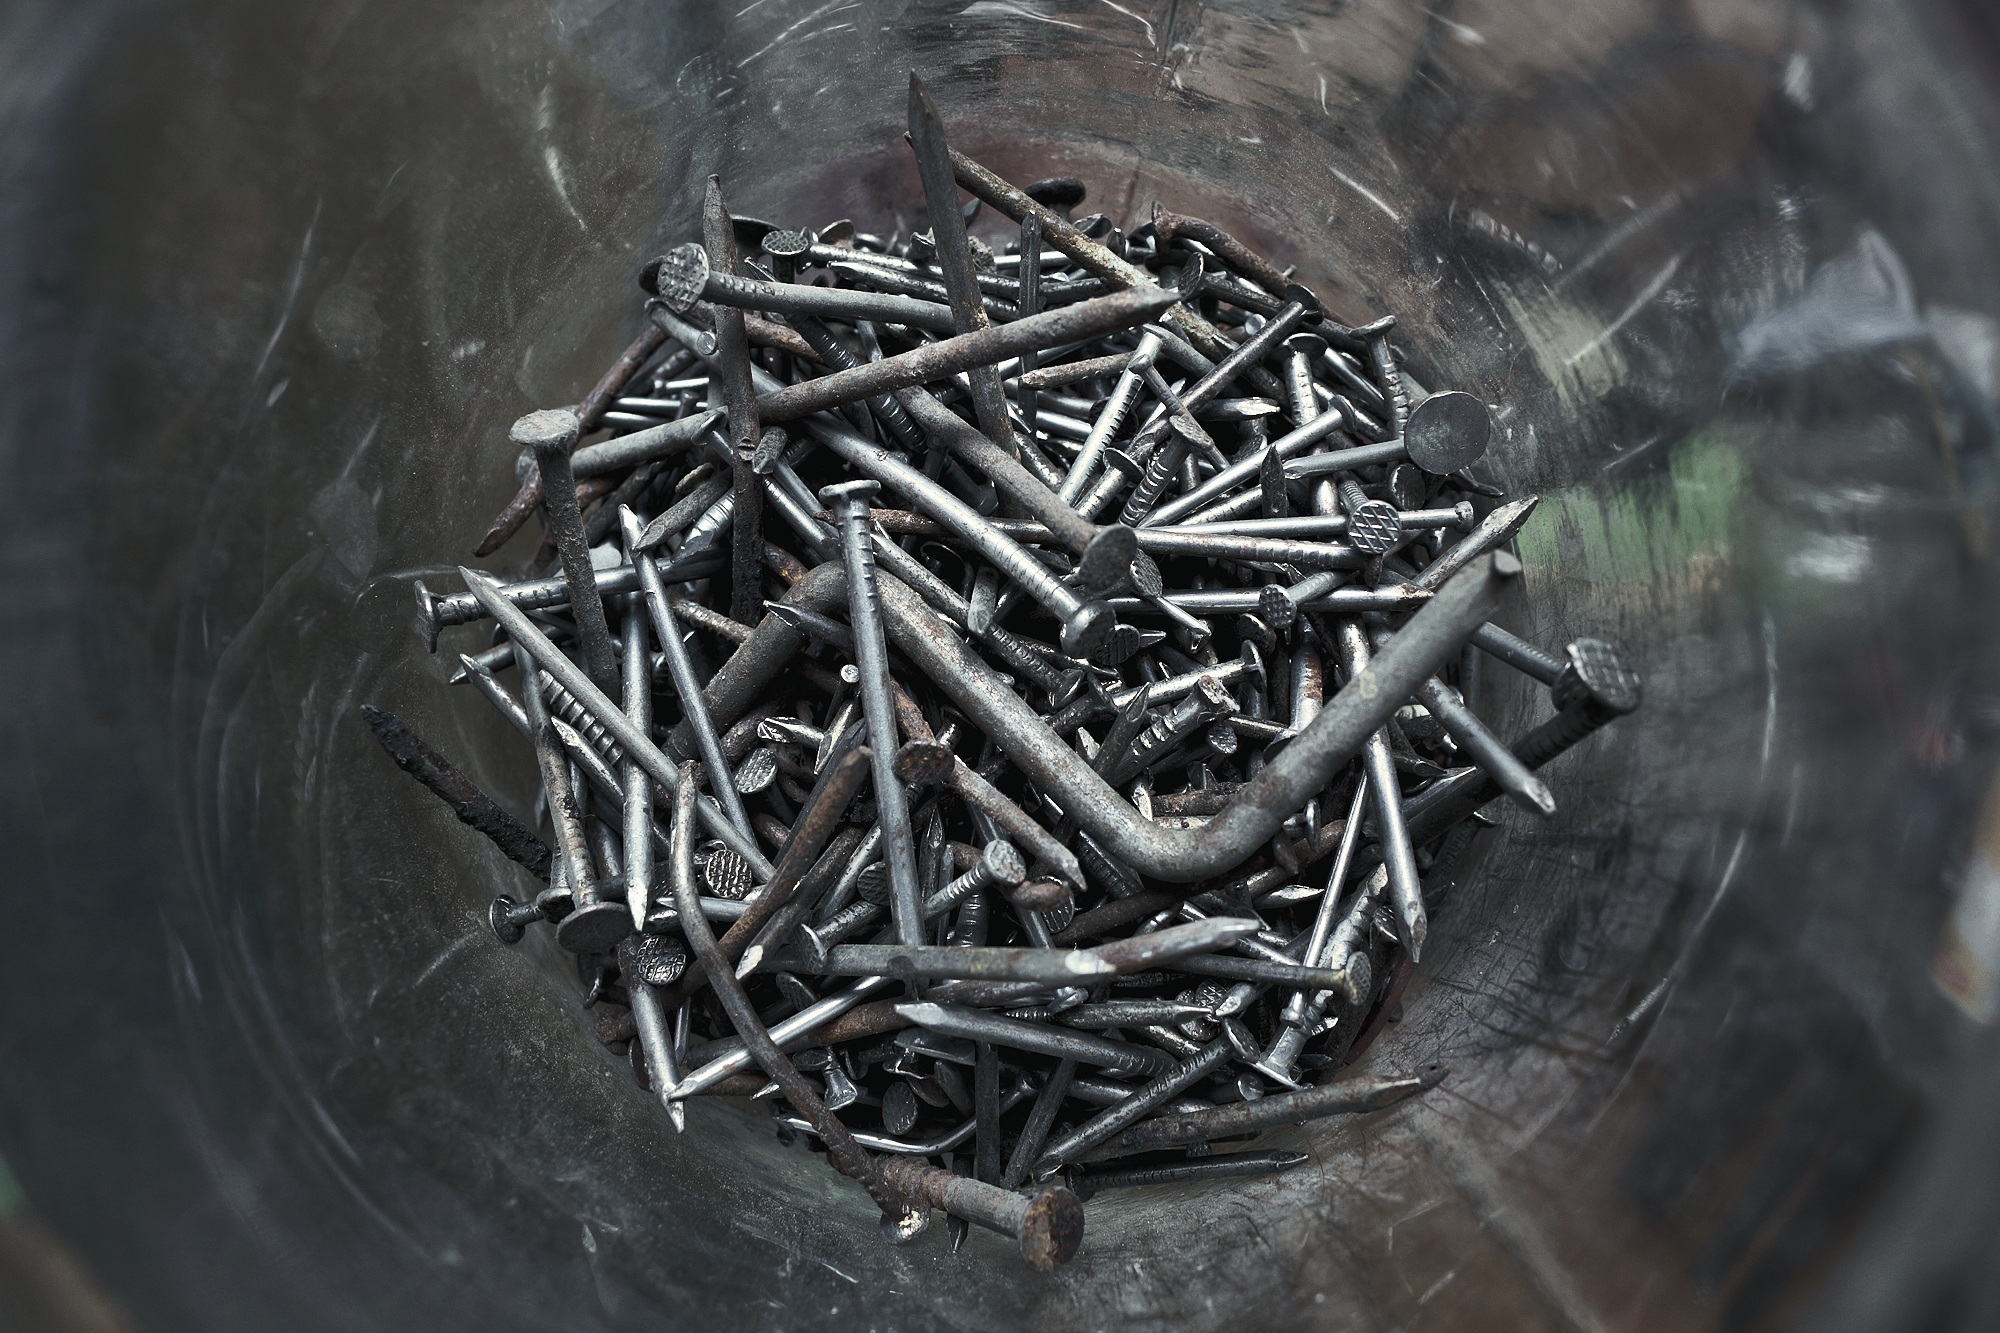
metal, nail, material, close up, tools, iron, nails, scrap, macro photography, nailing